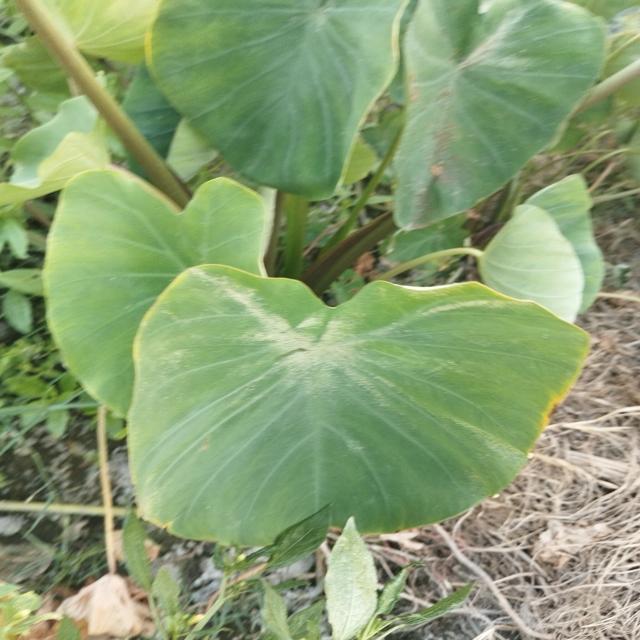
Label: Mid_Blight